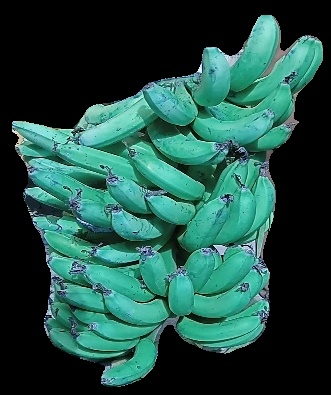
Variety: pachbale
Grade: grade3